Symche Trachter

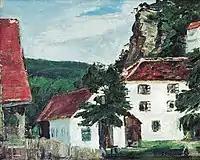
Landscape from Kazimierz Dolny 1935

Symche Trachter, full name Szymon Symche Binem Trachter (1890 or 1894 – 1942) was a Polish painter of Jewish descent.